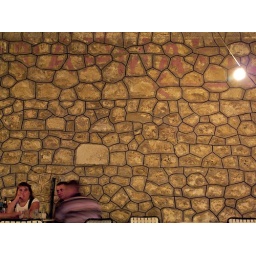
sitting in front of a wall